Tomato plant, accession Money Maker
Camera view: vertical (180 deg); turntable rotation: 210 degrees
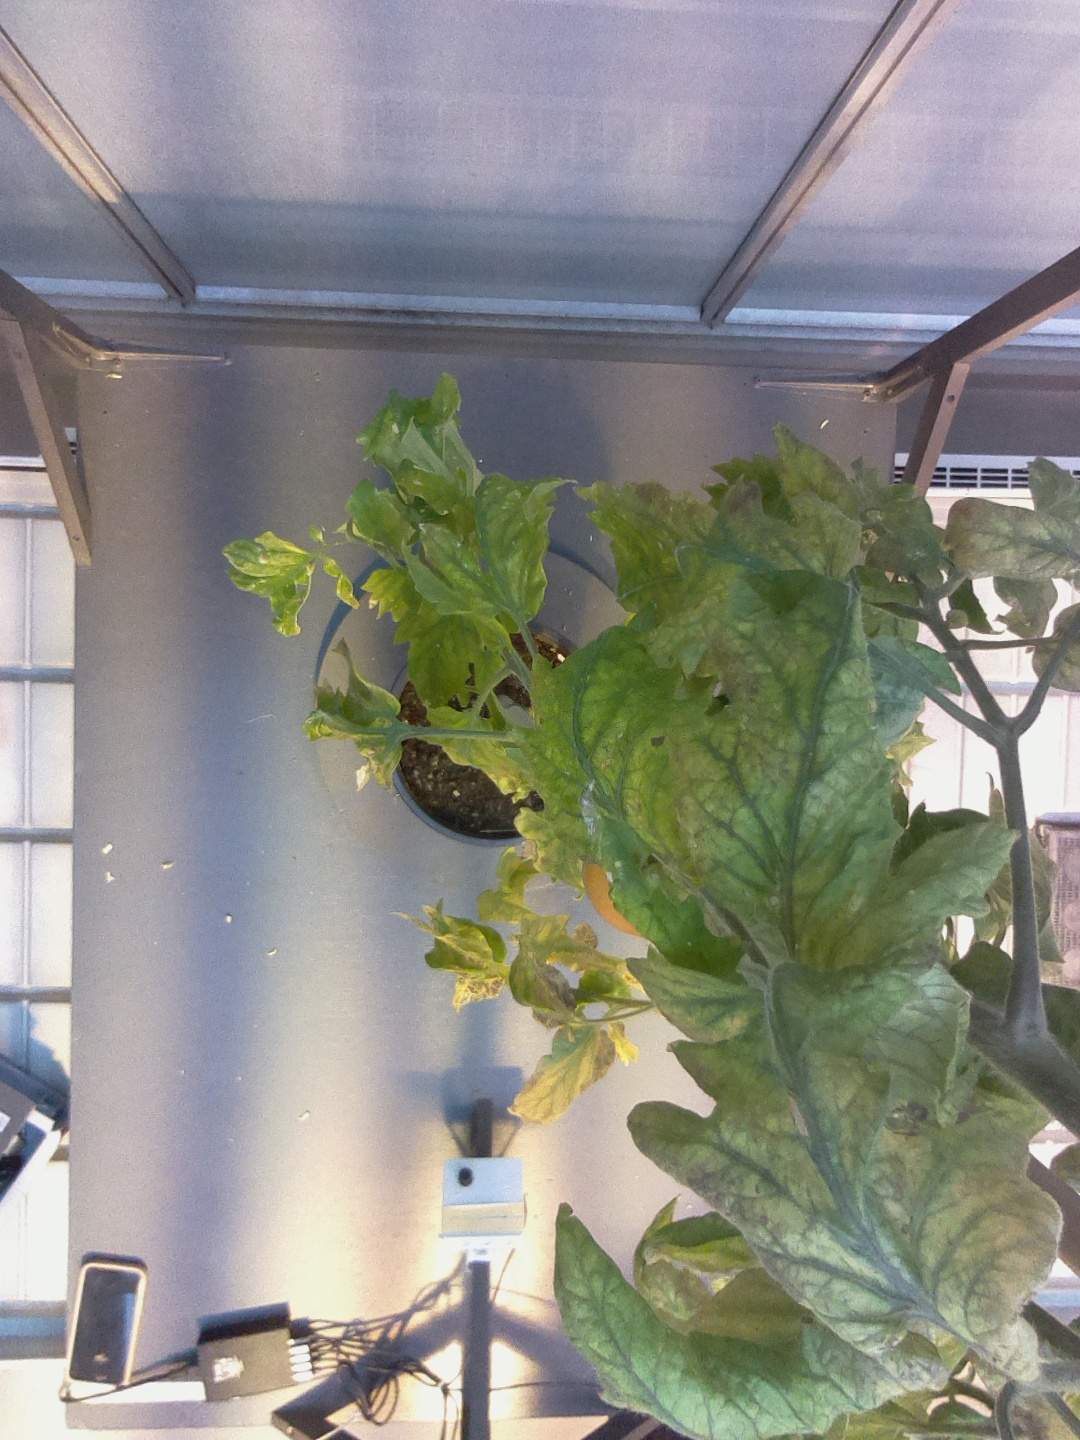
BBCH growth stage 79: 90% -100% of final fruit size